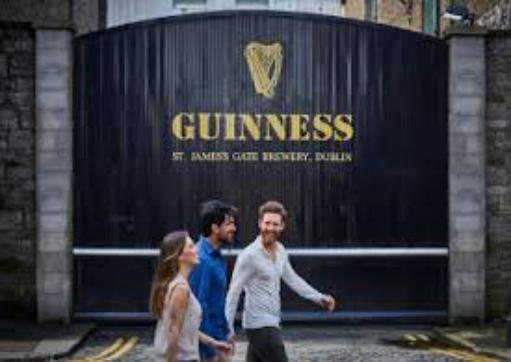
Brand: GUINNESS
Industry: Food